Owen Morris Roberts

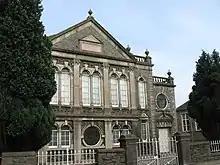
Capel Moreia, Llangefni, a design by Owen Morris Roberts

Roberts was born in Birkenhead, the son of Edward Roberts, a joiner from Porthmadog. The family returned to Porthmadog when Edward Roberts was employed on the rebuilding of Capel Tabernacl in the town.